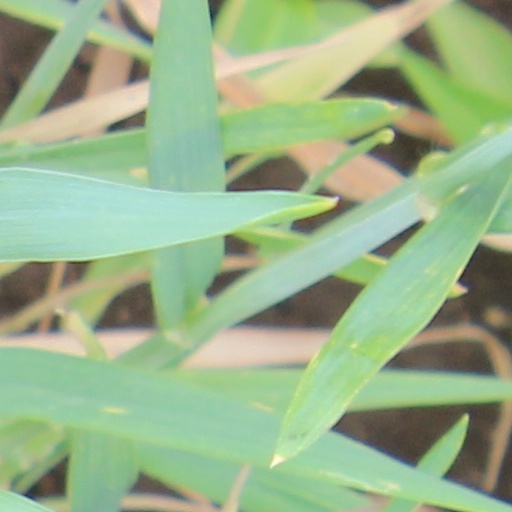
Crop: wheat